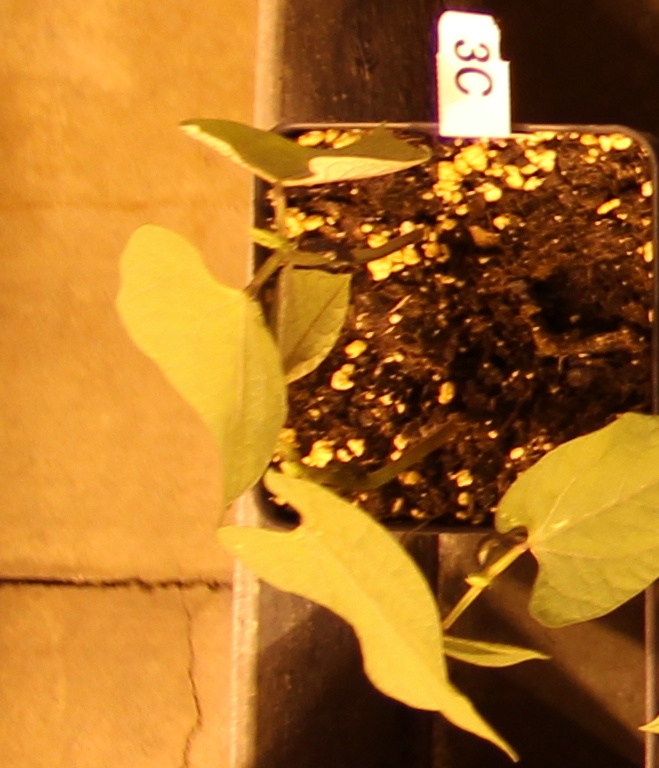
Label: Blackbean